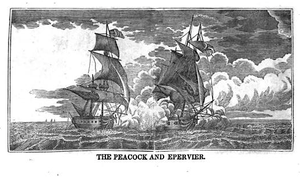
Le HMS Epervier est un sloop de guerre lancé en 1812 à Rochester pour la Royal Navy. Capturé en 1814 par l'USS Peacock, il sert ensuite dans l'US Navy. Pendant l'été 1815, alors qu'il transporte un traité signé de la main du dey d'Alger, il disparaît dans l'Océan Atlantique après avoir passé le détroit de Gibraltar.